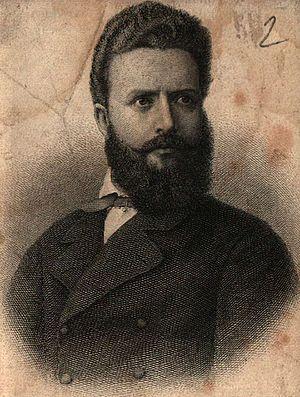
Khristo Botev est un poète bulgare né le 6 janvier 1848 et mort le 1ᵉʳ juin 1876.